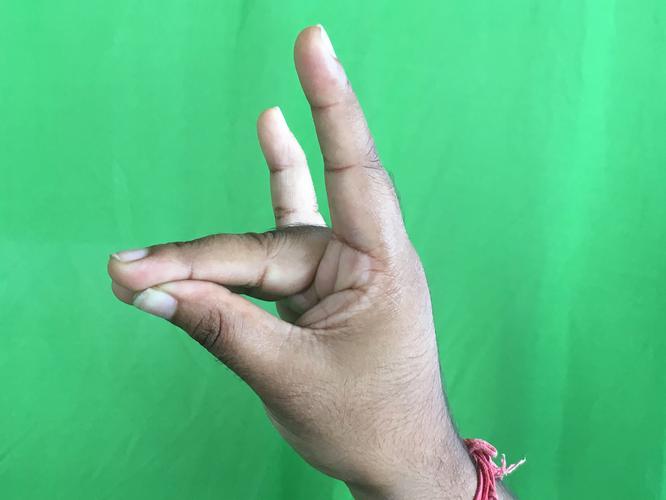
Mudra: Simhamukham
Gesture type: single_hand